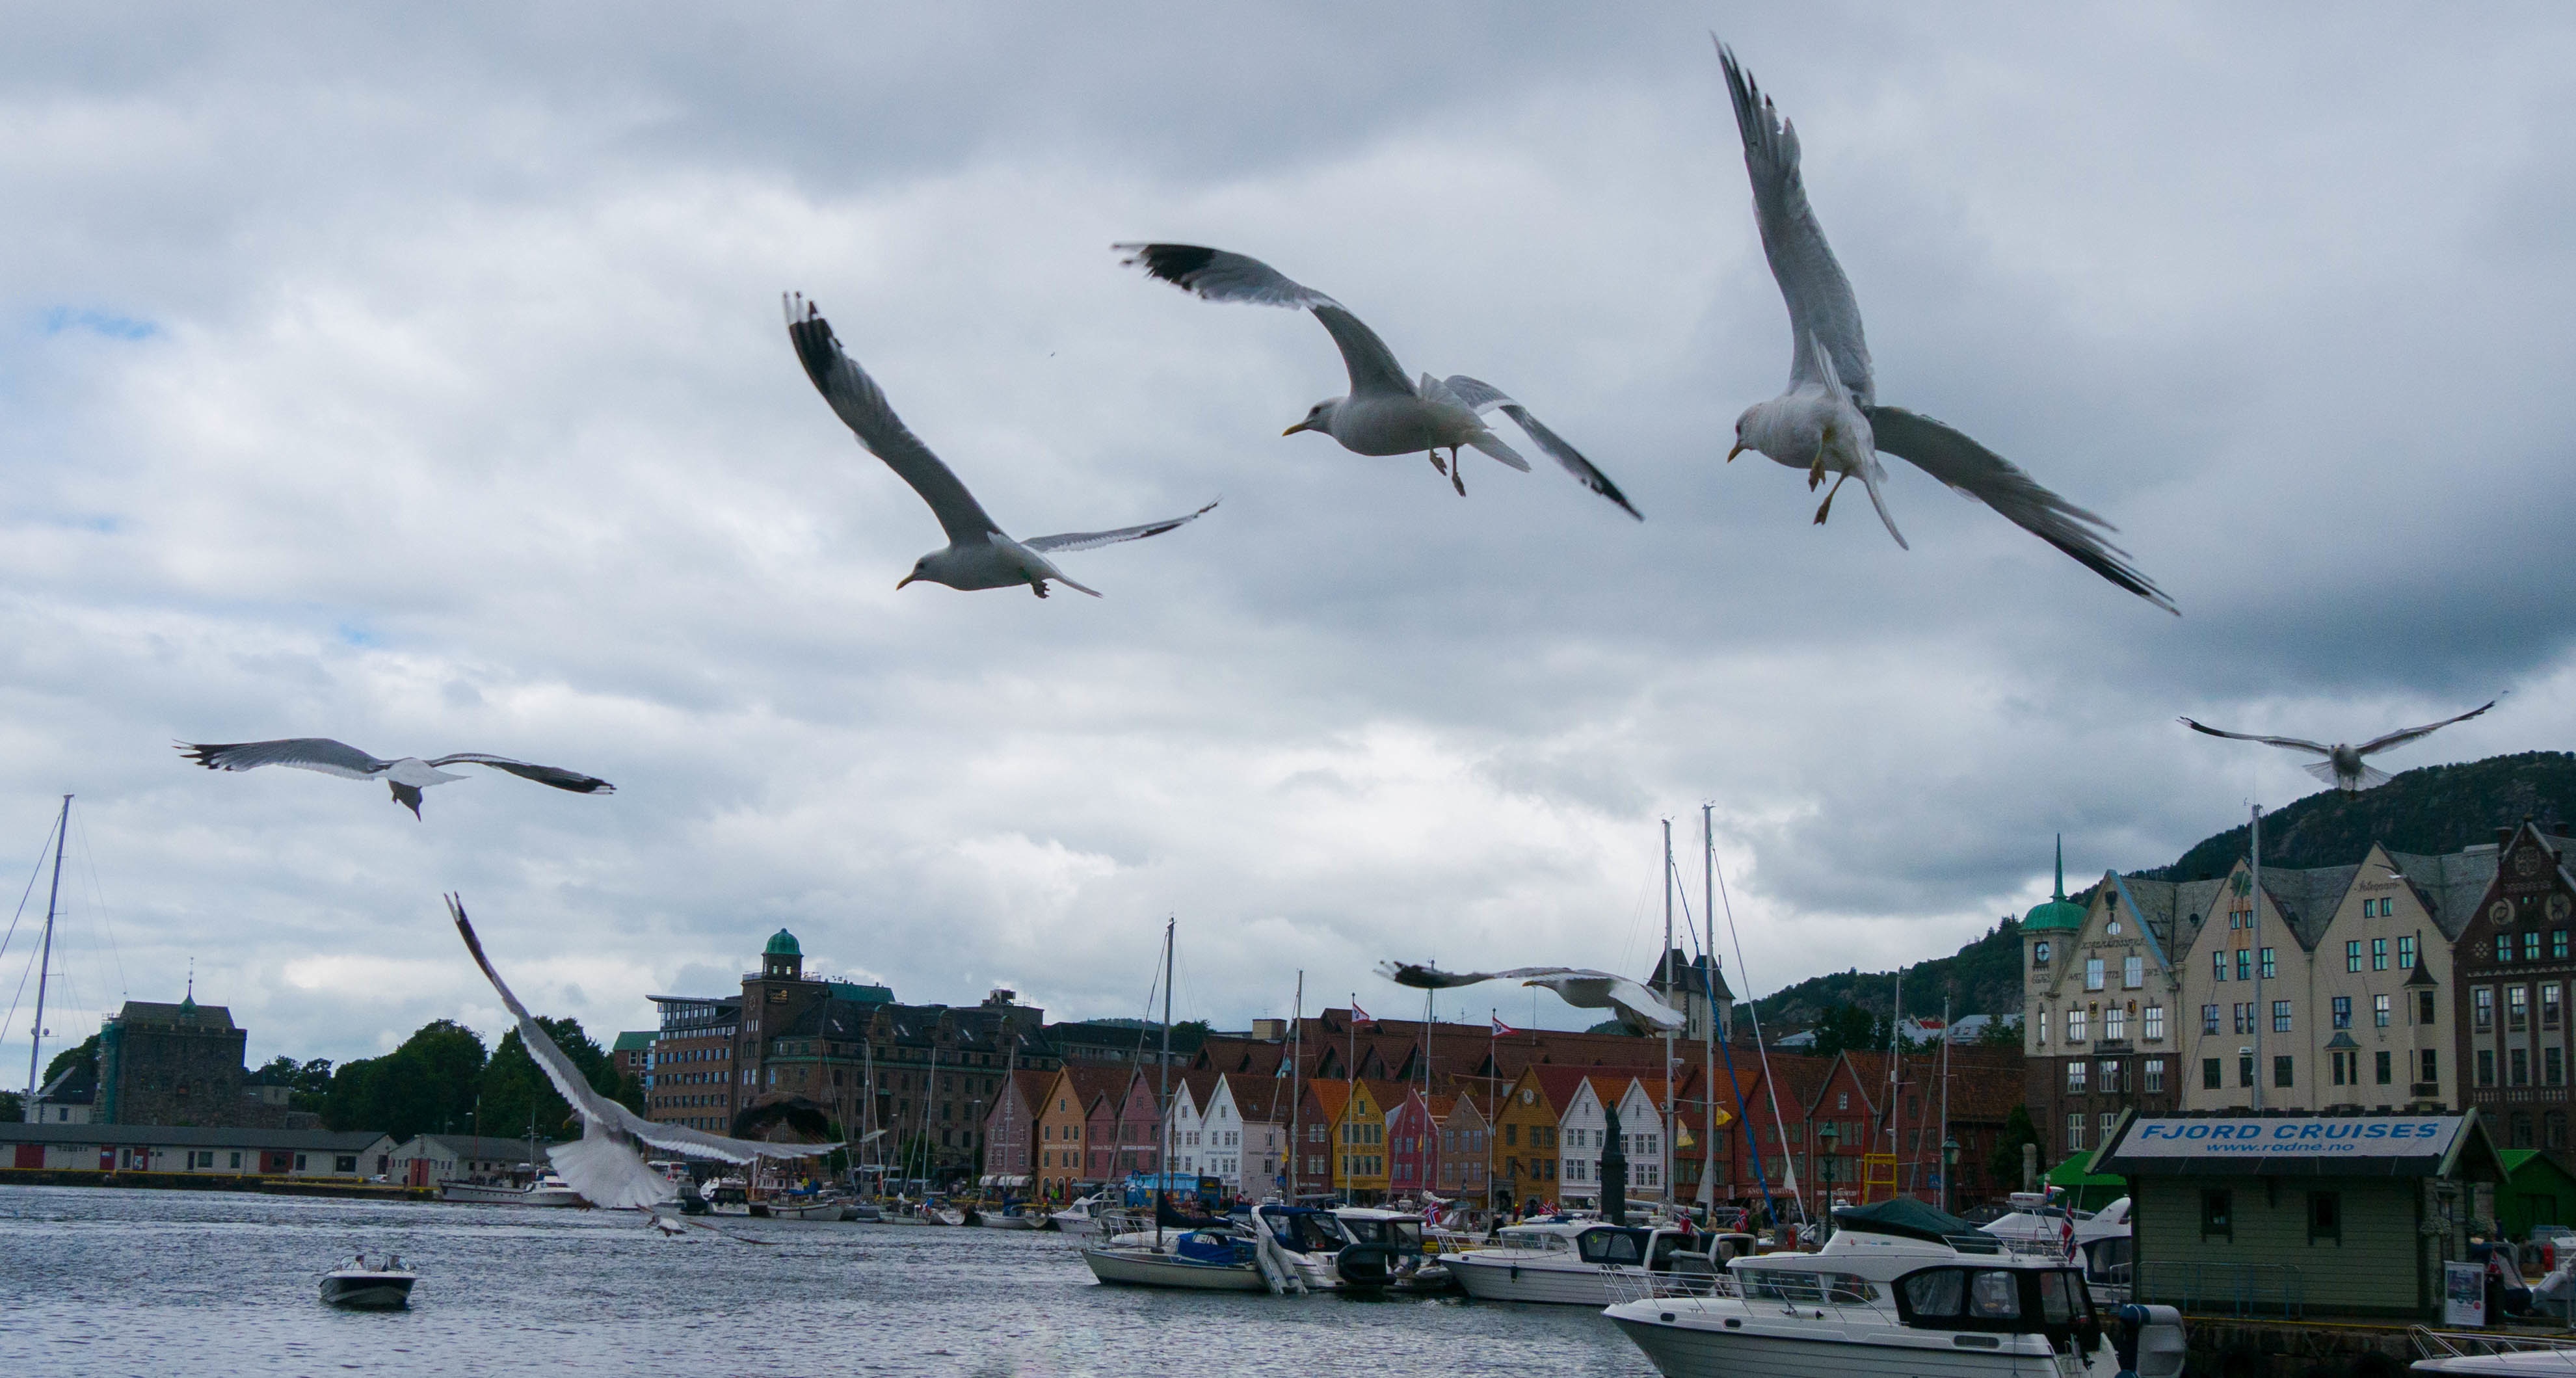
sea, bird, seabird, gull, charadriiformes